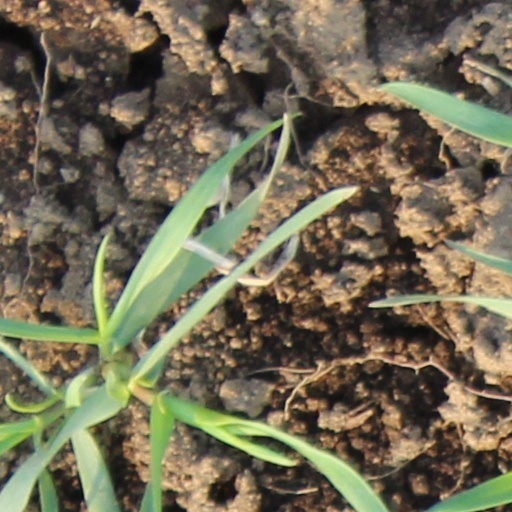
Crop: wheat